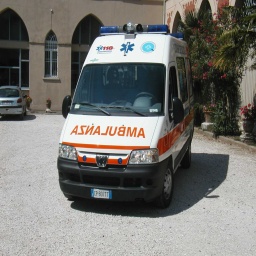
Label: ambulance